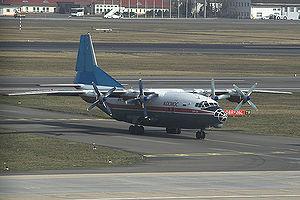
L'Antonov An-12 est un avion de transport militaire de moyen tonnage, souvent considéré comme l'équivalent soviétique de l'Hercules américain même s'il n'a pas été produit en aussi grand nombre..
L'association de production de l'aviation de Tachkent, nommée d'après Valeri Tchkalov, est un complexe de haute technologie situé à Tachkent, capitale de la République d'Ouzbékistan. Considérée comme la seule usine aéronautique d'Asie centrale et comme l'une des cinq plus grandes de ce type au monde, elle a produit avant sa faillite en 2014 environ 10 000 avions.